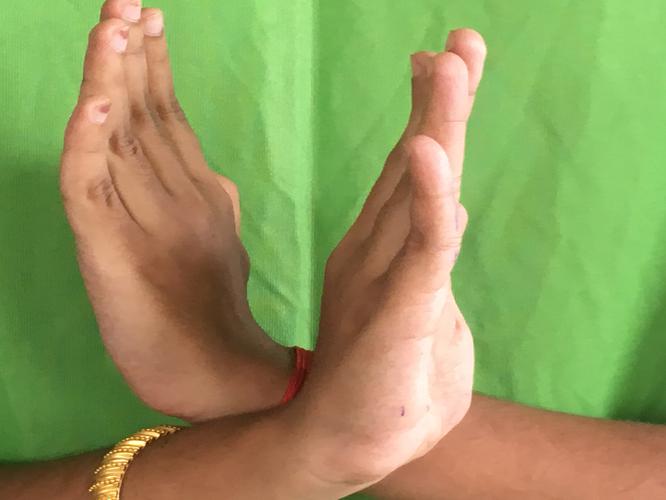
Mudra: Swastikam
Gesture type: double_hand